Pokak

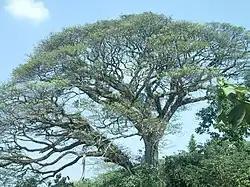
Pokak is a house for gigantic trees

The population is about 3000 people, with almost equal numbers of females and males. 99% of the population is Muslim and the rest are Christians. Half of the population is working class, and most are in farming. This village and most of the area support PDI-P, one of the major political parties.